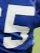
Number: 5